Louis Antoine de Saint-Just

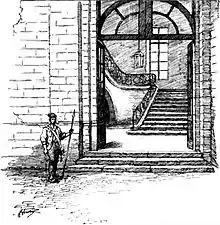
Entrance to the Committee of Public Safety.

Because the first French Constitution had included a role for the king, it was long since invalid and needed to be updated for the Republic. Many drafts had circulated within the Convention since Louis XVI's execution, and Saint-Just submitted his own lengthy proposal on 24 April 1793. His draft incorporated the most common assertions of the others: the right to vote, the right to petition, and equal eligibility for employment were among the basic principles that made his draft tenable. He stood out from the pack, however, on the issue of elections: Saint-Just argued against all complex voting systems, and supported only the classical style of a simple majority of citizens in a nationwide vote. Amid a flurry of proposals by other deputies, Saint-Just held inflexibly to his "one man one vote" plan, and this conspicuous homage to Greco-Roman traditions (which were particularly prized and idealized in French culture during the Revolution) enhanced his political cachet. When no plan gained enough votes to pass, a compromise was made which tasked a small body of deputies as official constitutional draftsmen. Saint-Just was among the five elected members. In recognition of the importance of their mission, the draftsmen were all added to the powerful new Committee of Public Safety.